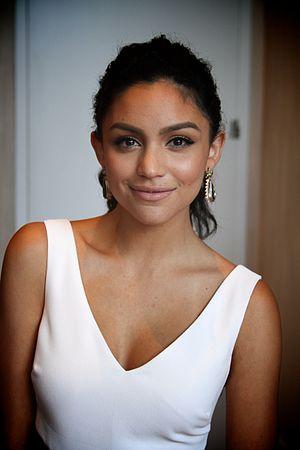
DUFF : Le faire-valoir, ou DUFF au Québec, est un film américain adapté du roman éponyme de Kody Keplinger, réalisé par Ari Sandel et sorti en 2015 aux États-Unis.
Bianca Alexa Santos est une actrice américaine née le 26 juillet 1990 à Santa Monica, en Californie. Elle est surtout connue pour avoir incarné Lexi Rivera dans la série dramatique The Fosters, ainsi que pour jouer le rôle de Lucy Velez dans la sitcom Happyland.